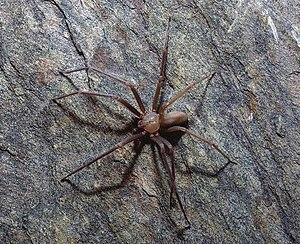
Loxosceles tenochtitlan mâle
Loxosceles tenochtitlan est une espèce d'araignées aranéomorphes de la famille des Sicariidae.